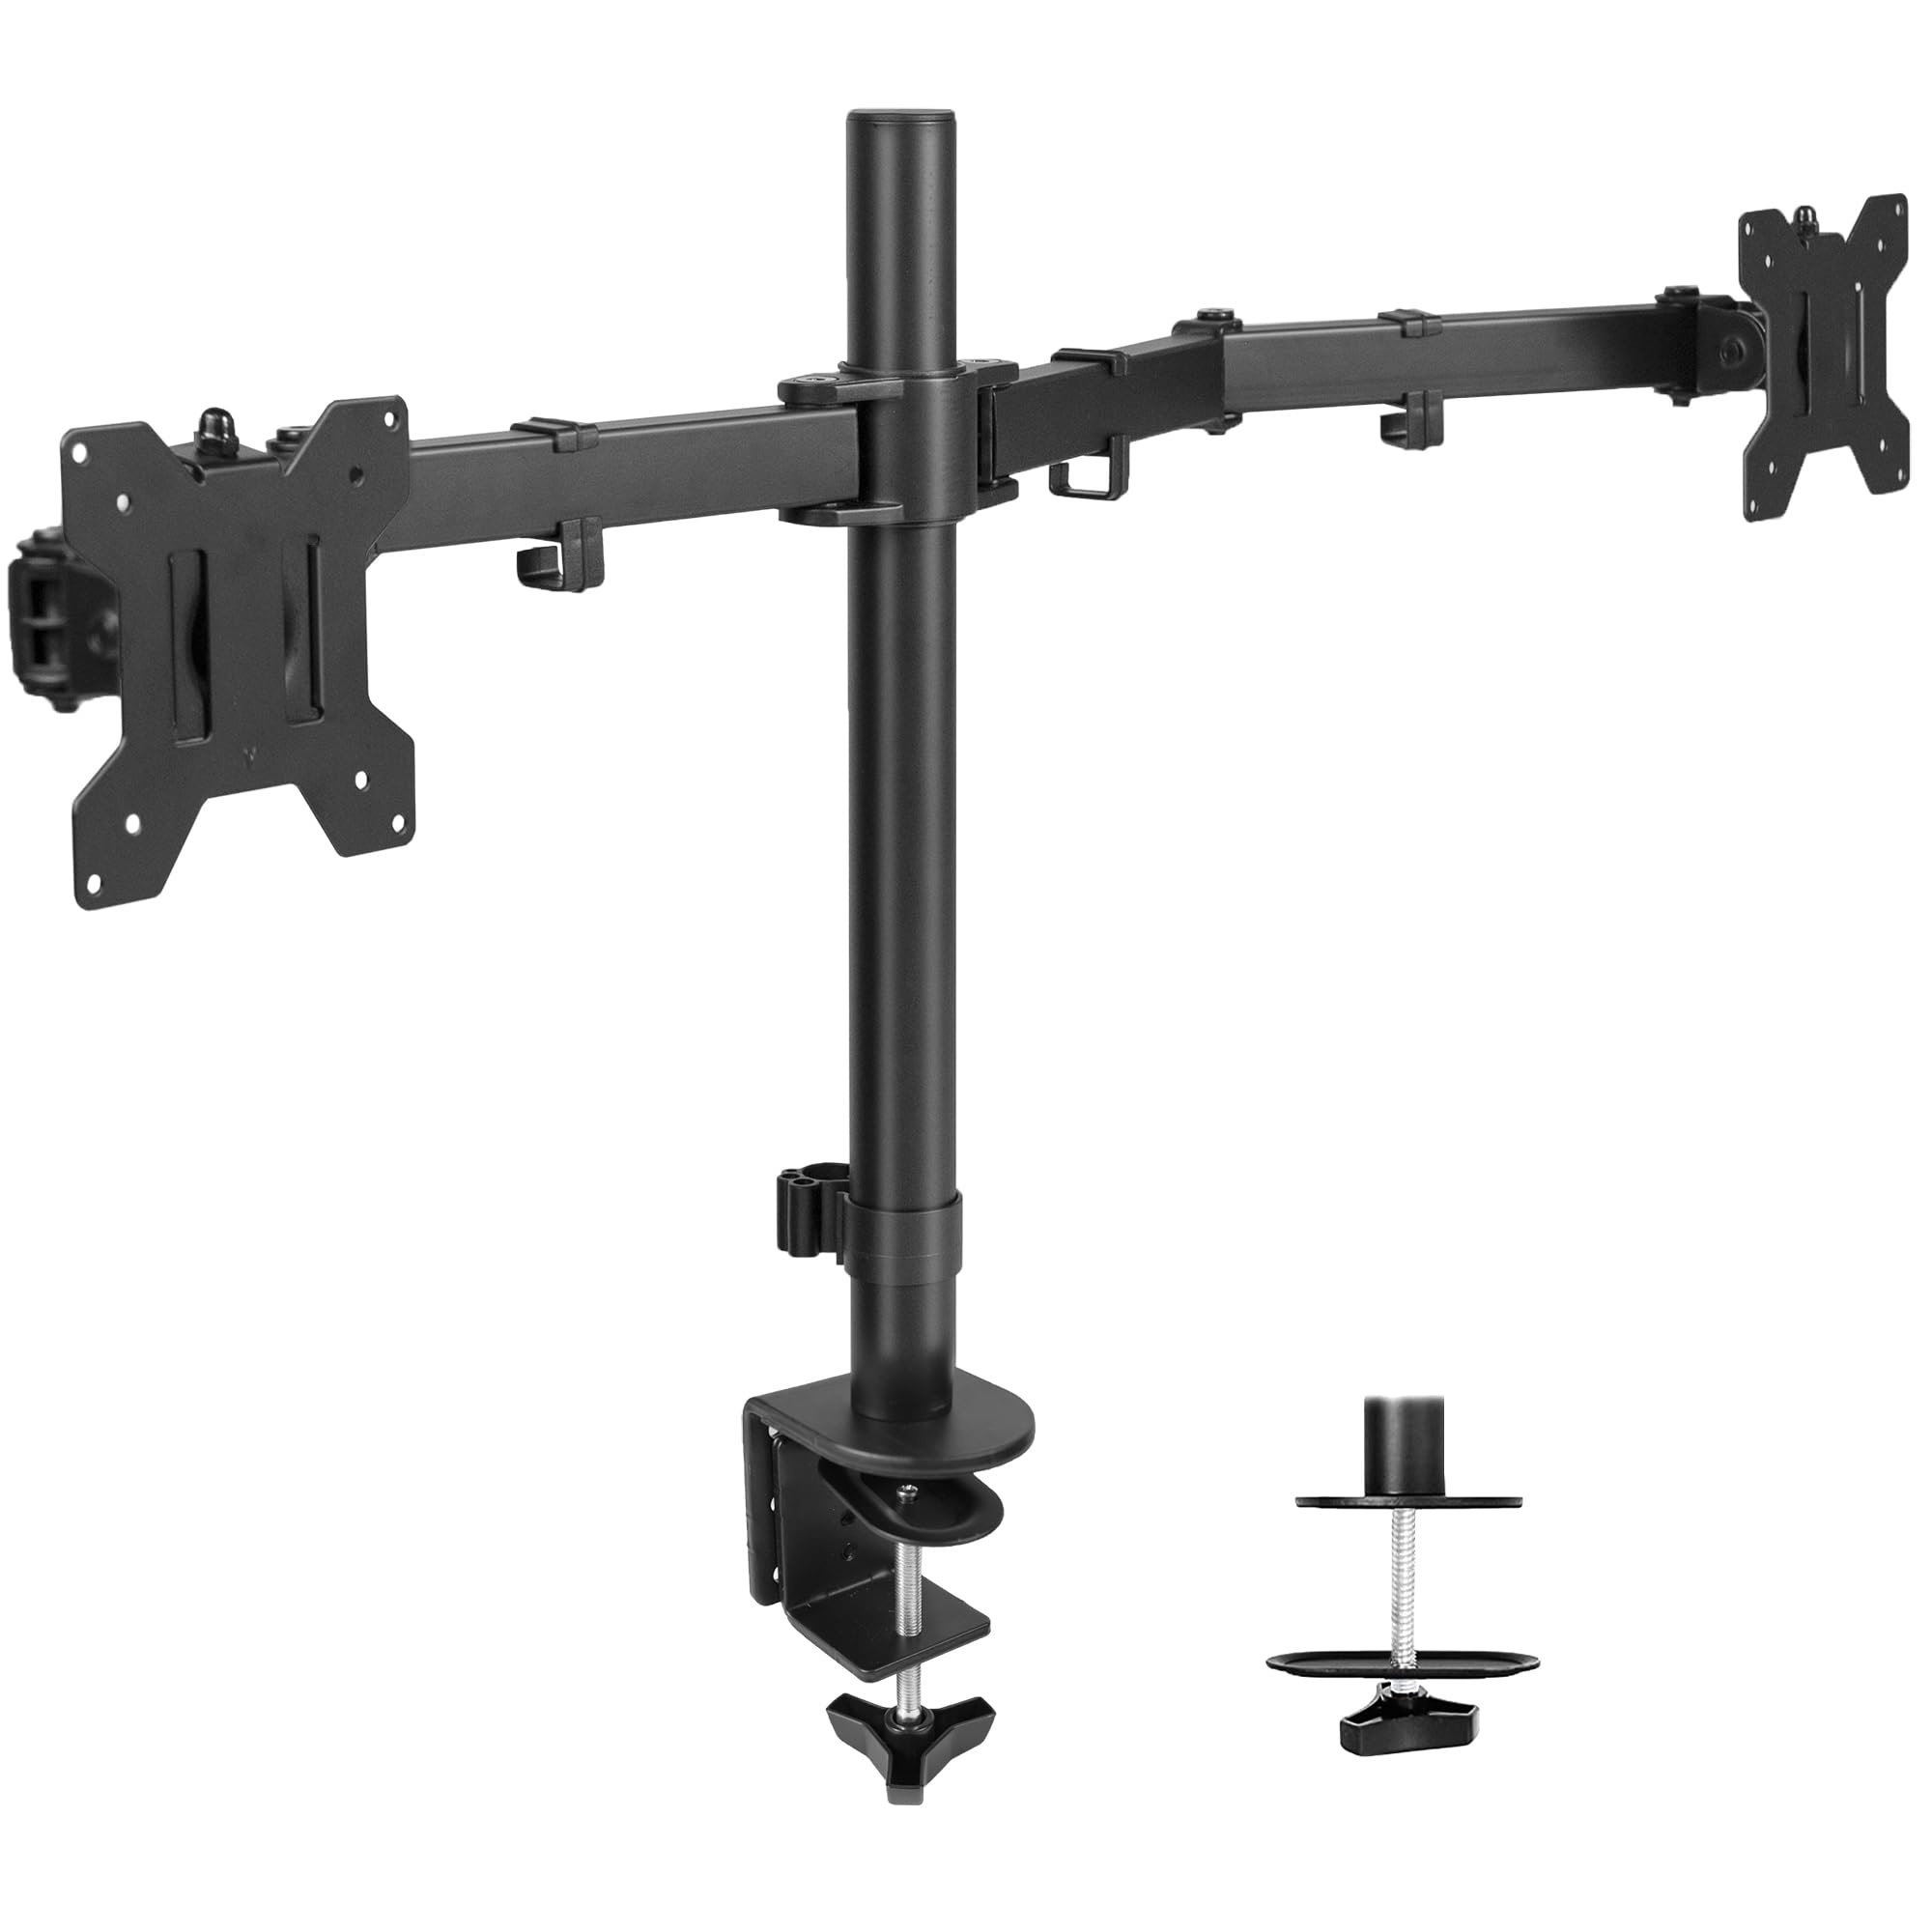
VIVO Dual Monitor Desk Mount, Heavy Duty Fully Adjustable Stand, Fits 2 LCD LED Screens up to 32 inches, Black, STAND-V032
Brand: VIVO Color: Black Features: Fits 13" to 32" Screens - Dual monitor mount fitting two screens 13” to 32” in size and up to 10kg in weight each with VESA 75x75mm or 100x100mm backside mounting holes. Cable management clips are provided along the arms and center pole. Articulation & Height Adjustment - Adjustable brackets offer +90° to -90° tilt, 180° swivel, 360° rotation, and height adjustment along the center pole. Monitors can be placed in portrait or landscape orientation. Heavy Duty C-Clamp - Mounts to the back of your desk (up to 8.3cm thick) via a heavy-duty C-clamp or optional grommet mount. Easy Installation - Mounting your monitors is a simple process with detachable VESA bracket plates. We provide the hardware and easy-to-follow instructions for assembly. We've Got You Covered - Sturdy steel design is backed with a 3 Year Manufacturer Warranty and friendly tech support to help with any questions or concerns. Binding: Electronics model number: STAND-V032 Part Number: STAND-V032 EAN: 0810080413634 Package Dimensions: 17.8 x 6.9 x 5.1 inches
Brand: Vivo
Category: Electronics > Video > Video Accessories > Computer Monitor Accessories